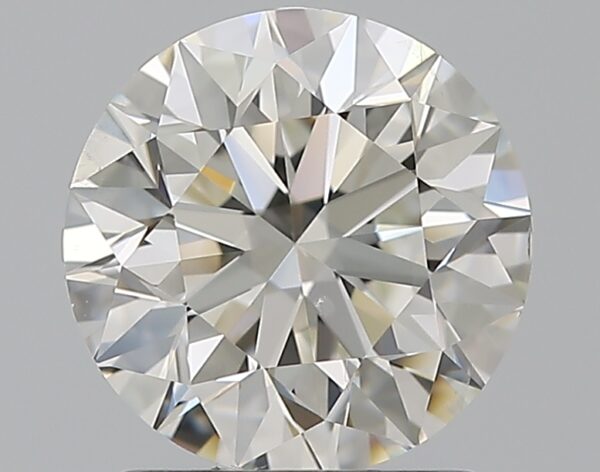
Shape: round
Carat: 1.5
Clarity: SI2
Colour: H
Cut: EX
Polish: EX
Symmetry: EX
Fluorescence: N
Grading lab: GIA
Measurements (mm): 7.26 x 7.28 x 4.59